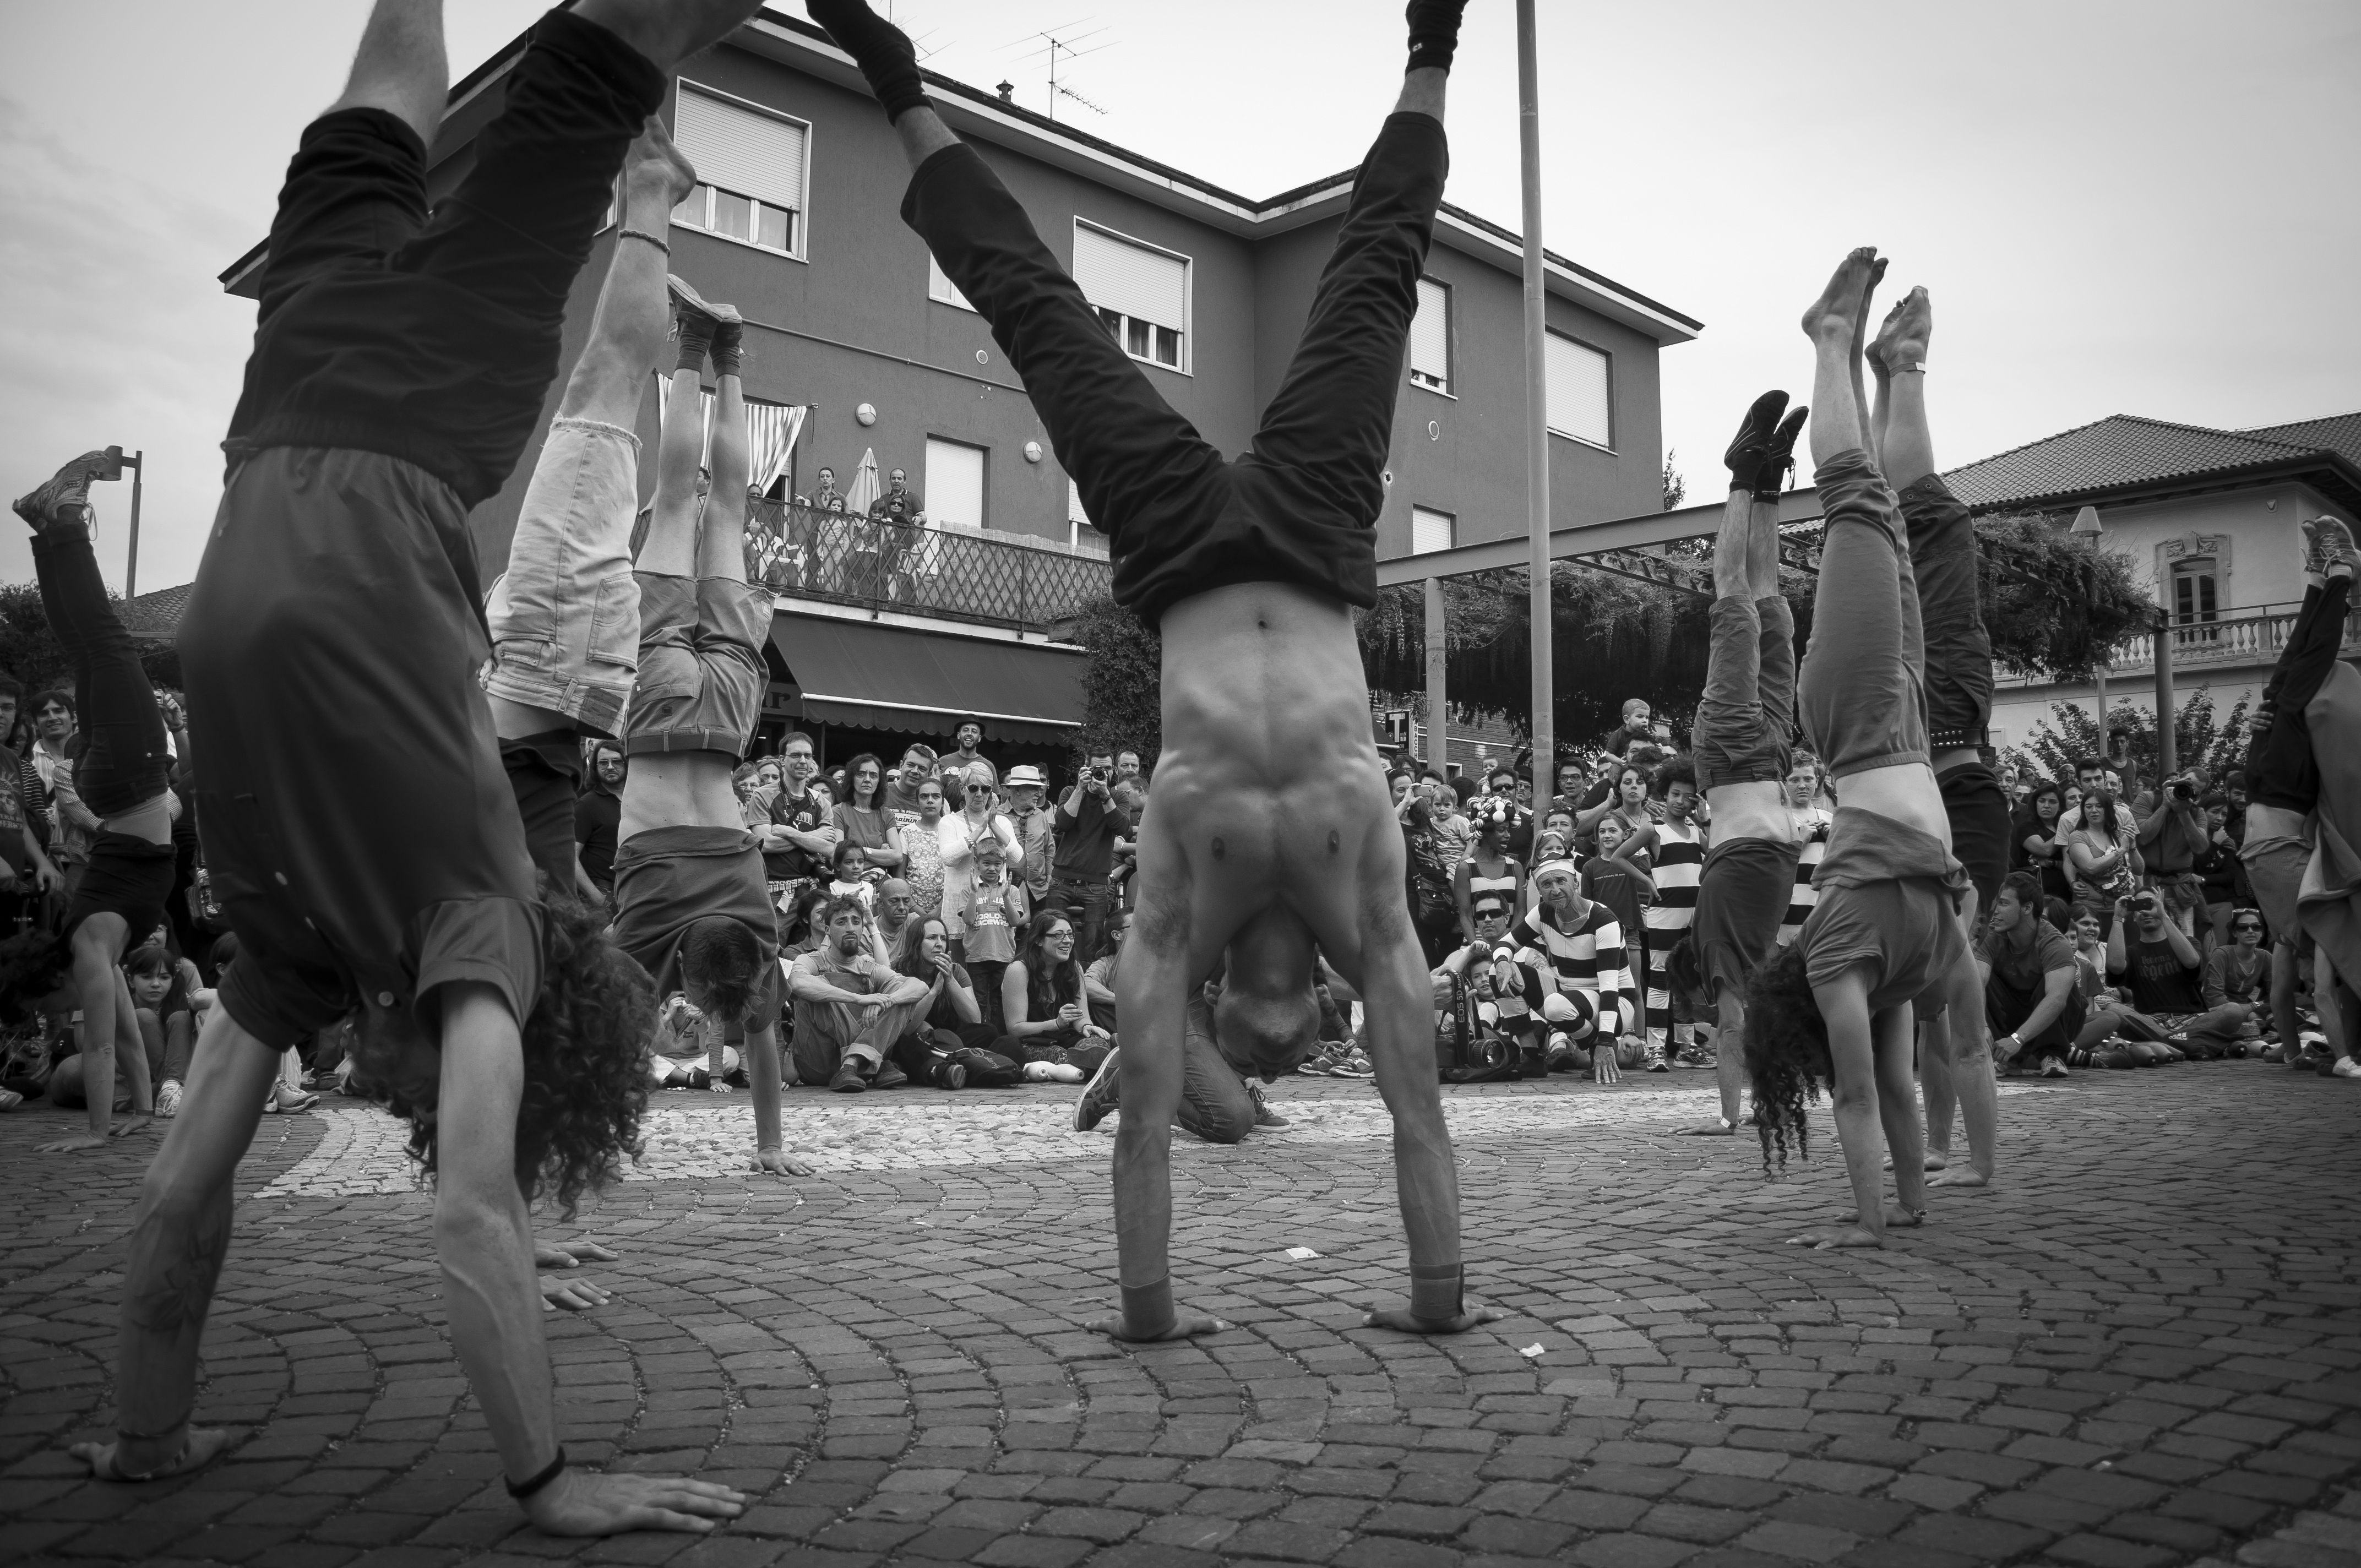
black and white, group, people, road, street, crowd, dance, artistic, black, monochrome, street art, performance art, sports, photograph, streetart, artists, acrobats, stunts, art street, monochrome photography, physical fitness